Death of the Virgin (van der Goes)

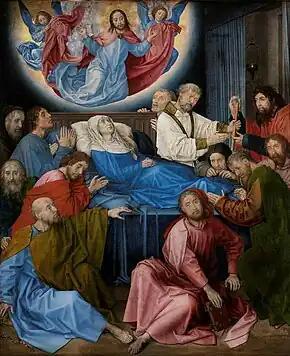
"The Death of the Virgin", . 147.8cm x 122.5cm. Groeningemuseum, Bruges.

The Death of the Virgin is an oil-on-oak-panel painting by the Flemish artist Hugo van der Goes. It was completed and shows the Virgin Mary on her deathbed surrounded by the Twelve Apostles.